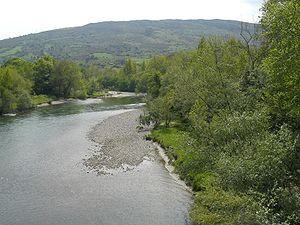
Le royaume des Asturies fut la première entité politique chrétienne établie sur la péninsule Ibérique après la chute du royaume wisigoth et la conquête musulmane de l'Hispanie. Le royaume perdura de 718 à 925, lorsque Fruela II accéda au trône du royaume de León.
La rivière Deva ou Le Deva est une rivière du nord de l'Espagne, près de la côte Cantabrique, qui traverse la Cantabrie et la principauté des Asturies. Elle prend sa source à Fuente Dé, formée par de multiples ruisseaux naissant dans les montagnes avoisinantes, et il débouche dans la mer Cantabrique dans la Ría de Tina Mayor.